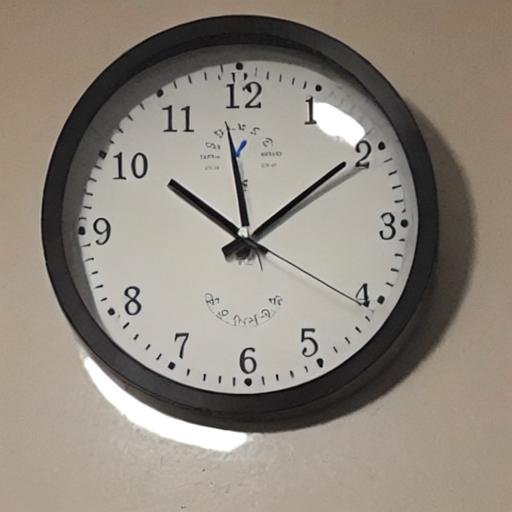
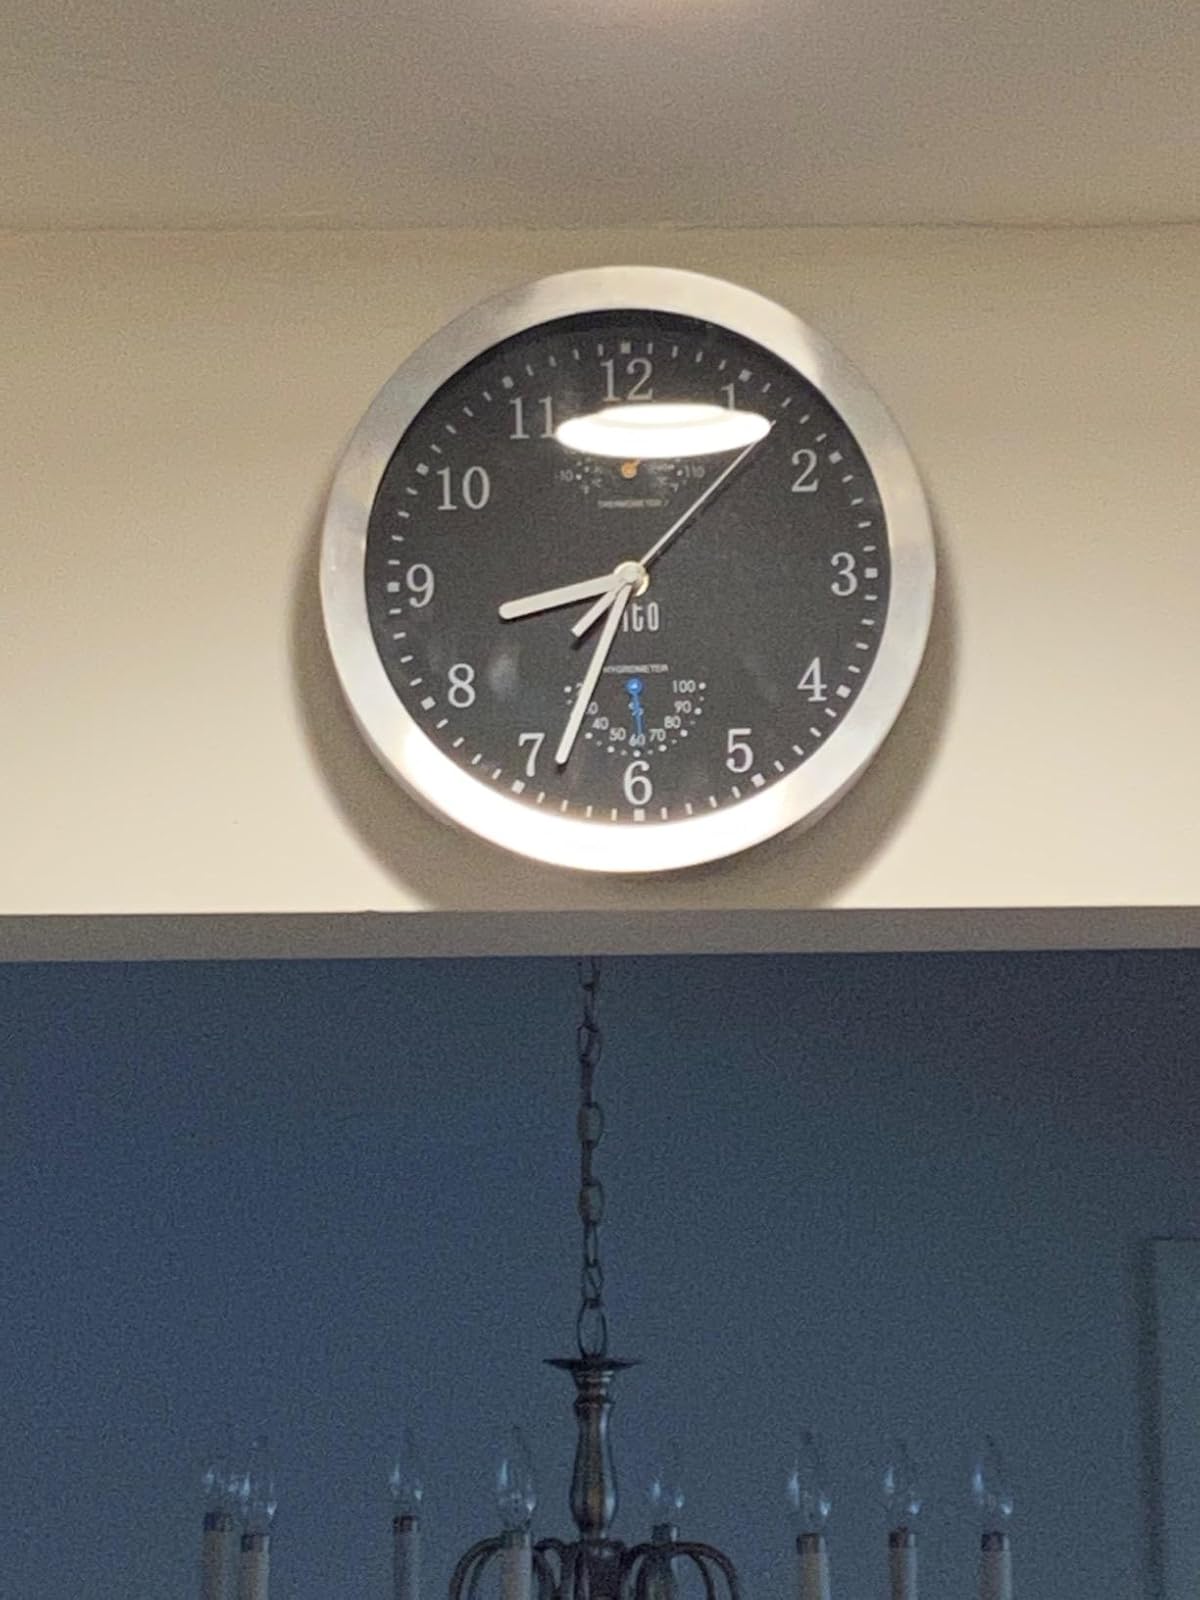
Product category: clock
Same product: no